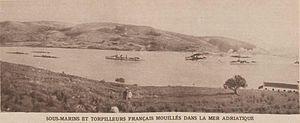
Vue des sous-marins et des torpilleurs français dans l'Adriatique en 1915. Cliché publié par l’hebdomadaire Le Miroir le 28 mars 1915.
Le barrage d'Otrante est une opération navale de la Première Guerre mondiale. Le canal d'Otrante est le détroit qui permet de passer de l'Adriatique en Méditerranée. Il se situe, en gros, entre les côtes albanaises et le talon de la péninsule italienne.